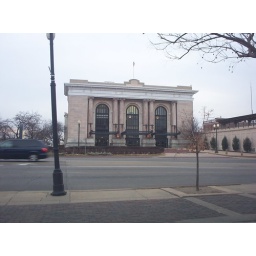
Old train station in Wichtia, KS that has now been converted into an office building.